Blaine Boyer

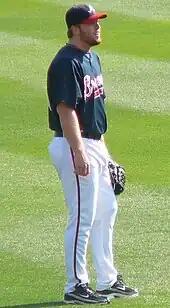
Boyer with the Atlanta Braves in 2008

Boyer went 4–5 with a 4.52 ERA and 57 strikeouts with the Danville Braves in 2001. The next year, he played with the Class A team the Macon Braves and led the bullpen with 73 strikeouts.